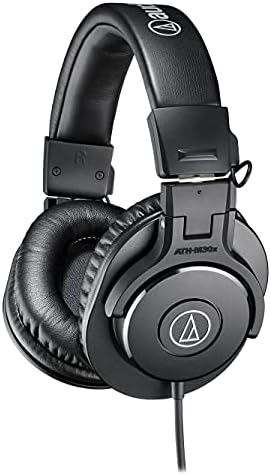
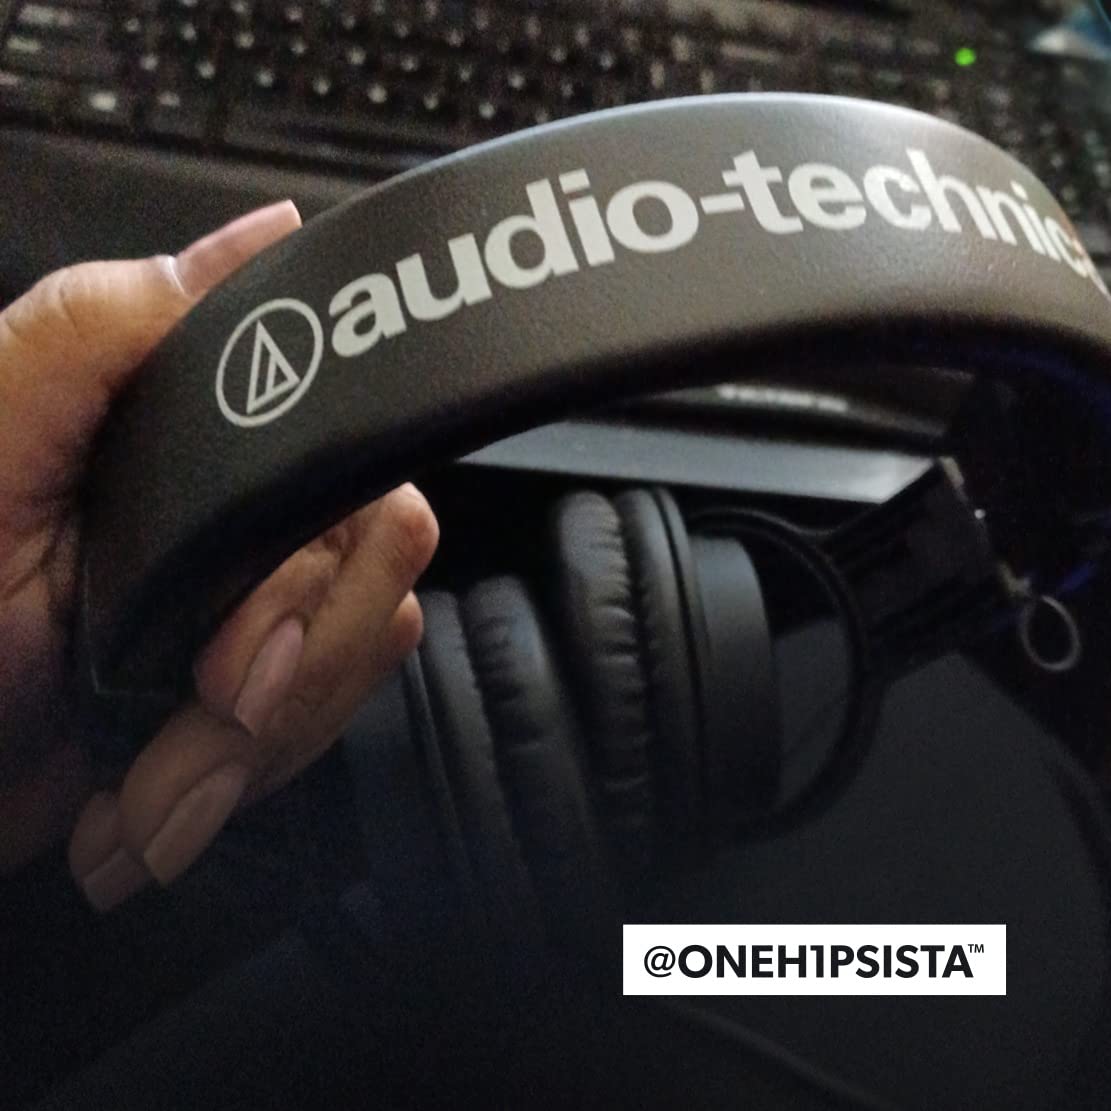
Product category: headphones
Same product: no